Madhu Malti

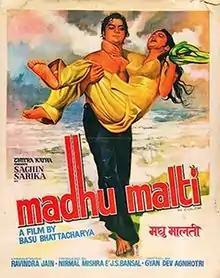
Poster

Madhu Malti is a coming-of-age 1978 Hindi film directed by Basu Bhattacharya. Produced by Chitra Katha, the film stars Sachin and Sarika in the title roles. This was Gulshan Grover's film debut. The film tells the love story of Madhu and Malti, two college students. The film was released on 25 August 1978 and was certified U by the Central Board of Film Certification.